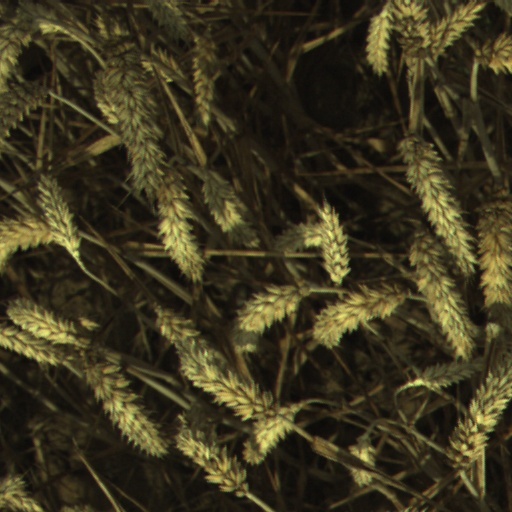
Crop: wheat